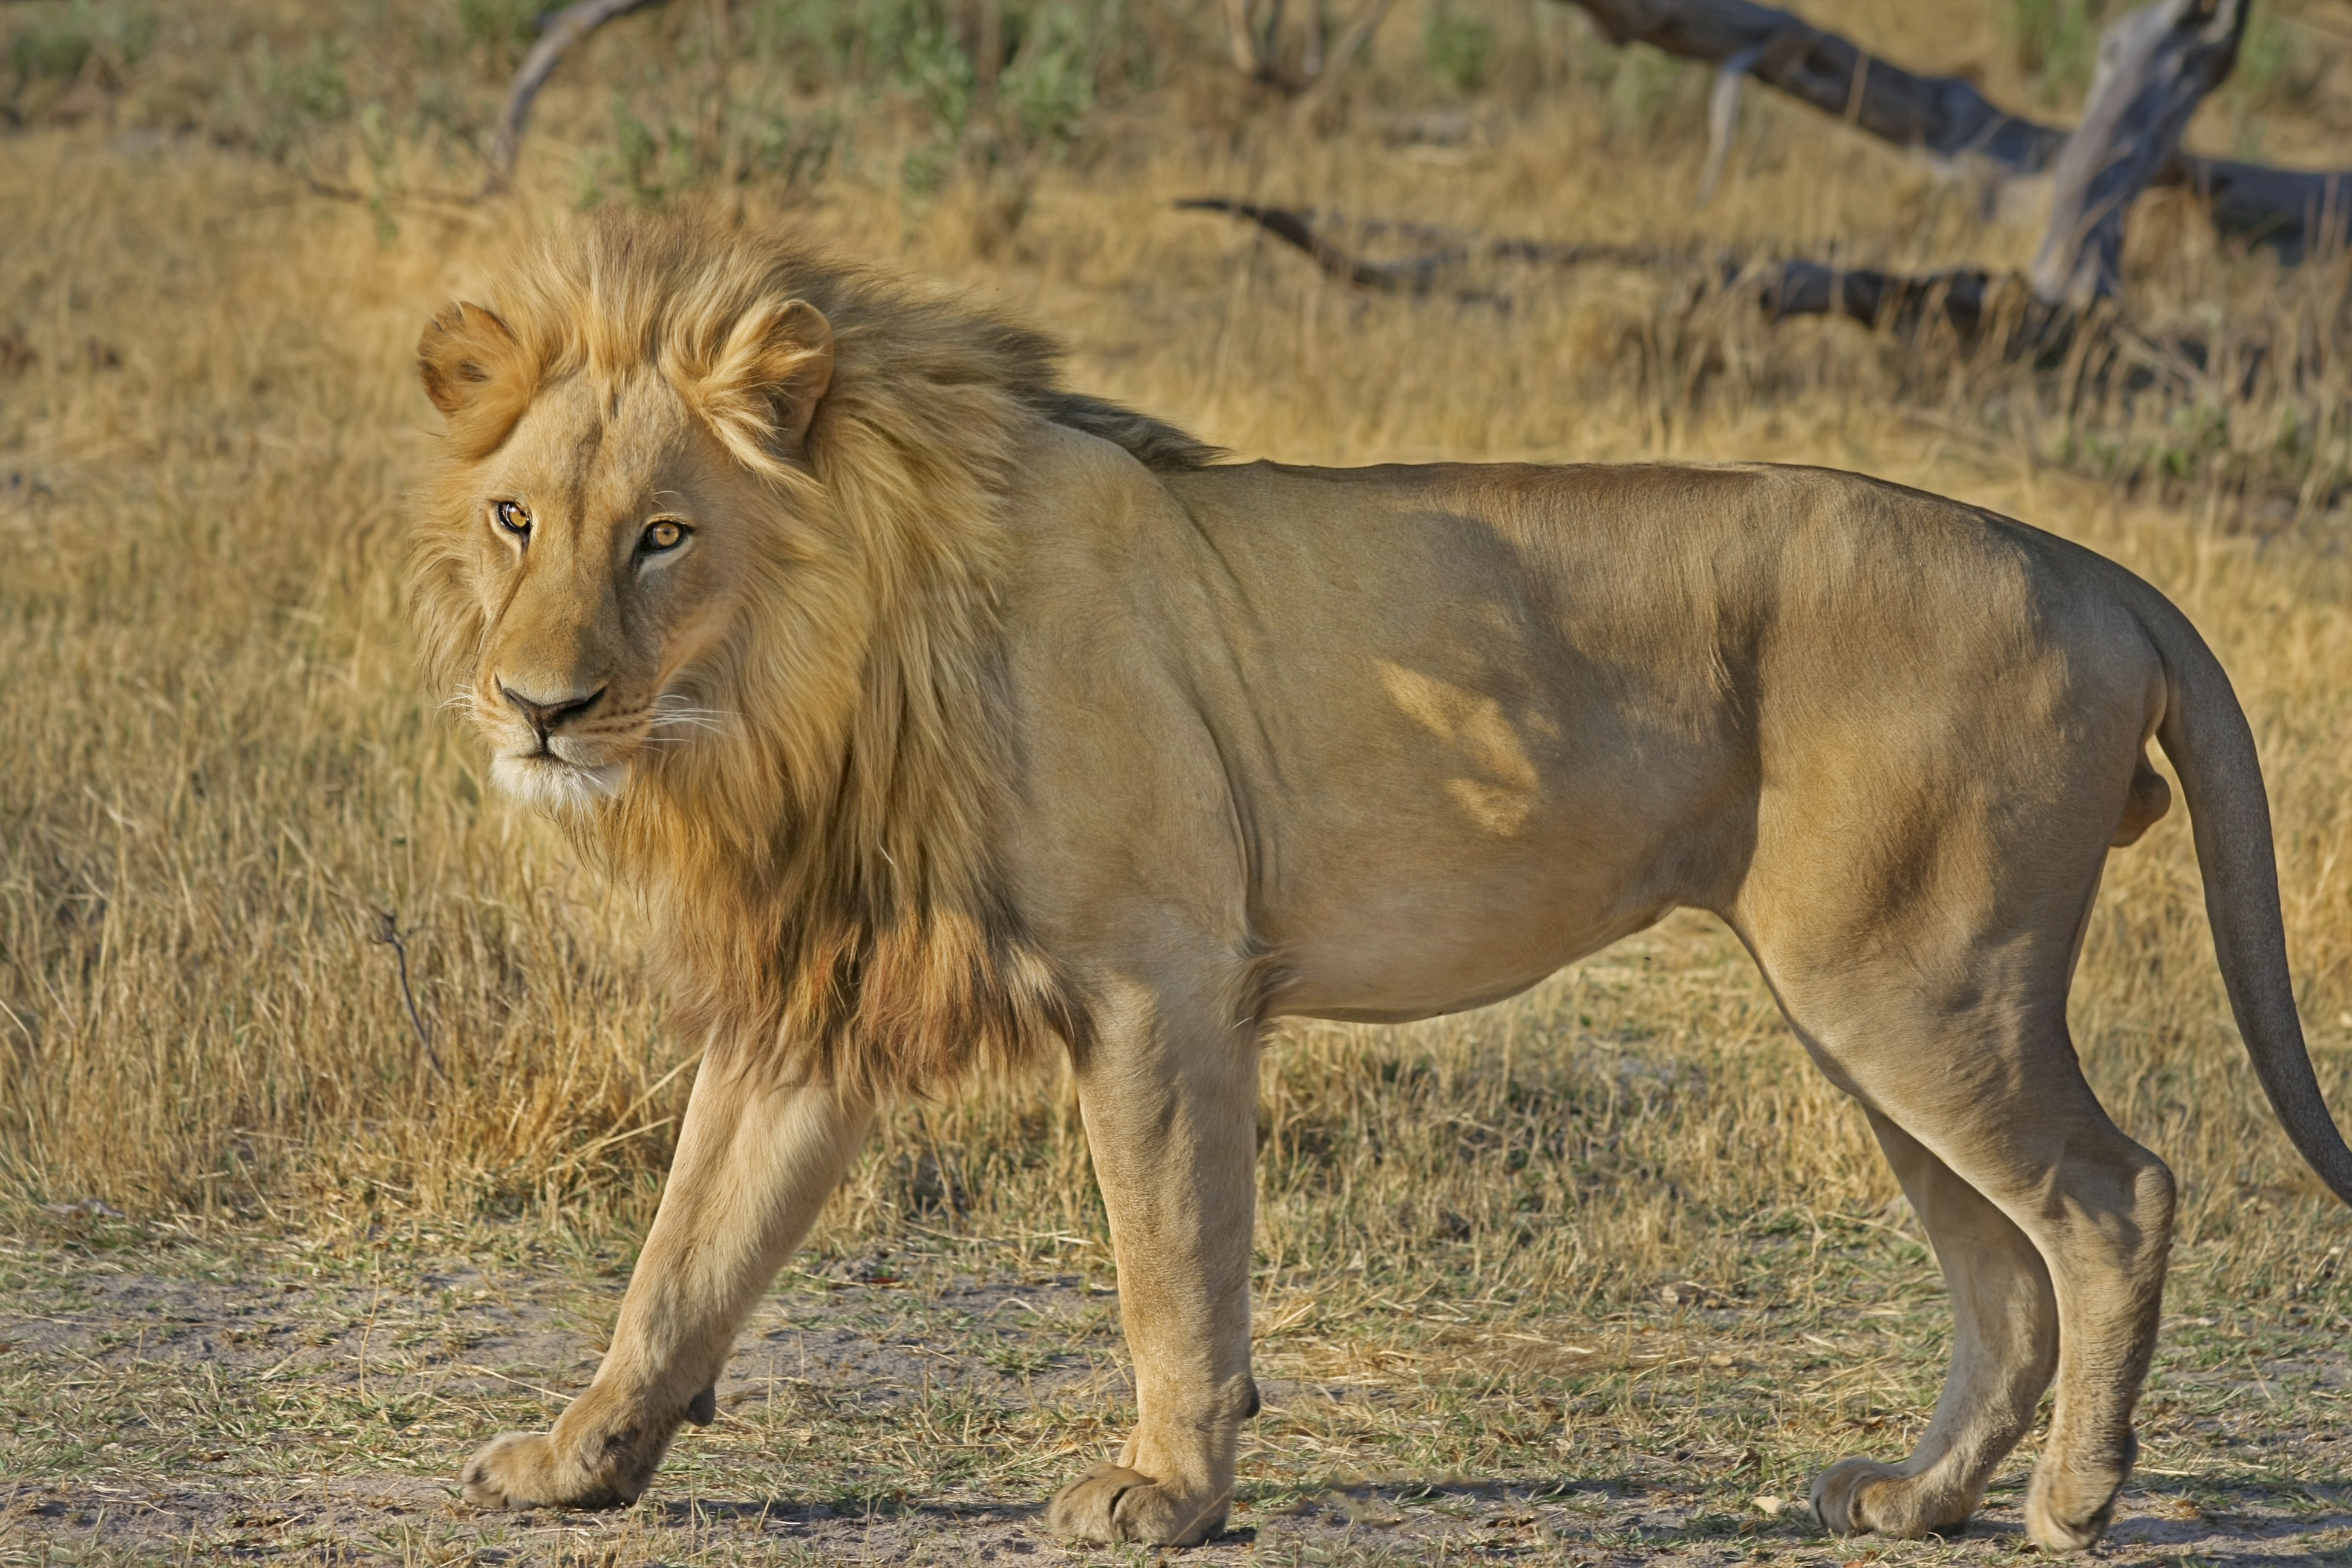
nature, wilderness, adventure, wildlife, africa, mammal, mane, national park, fauna, savanna, lion, lioness, wild animal, grassland, vertebrate, botswana, wildcat, animal world, safari, south africa, big cats, cat like mammal, masai lion